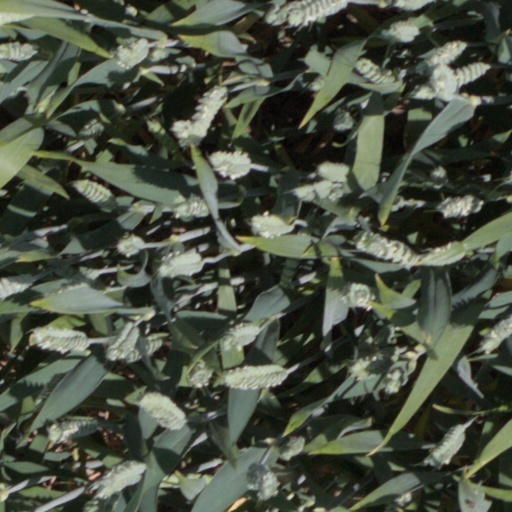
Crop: wheat